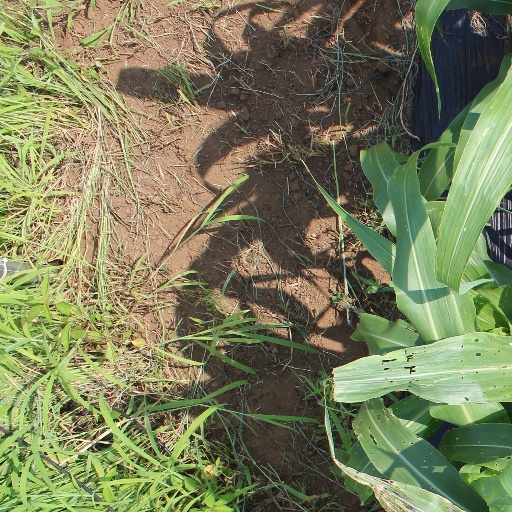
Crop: sorghum